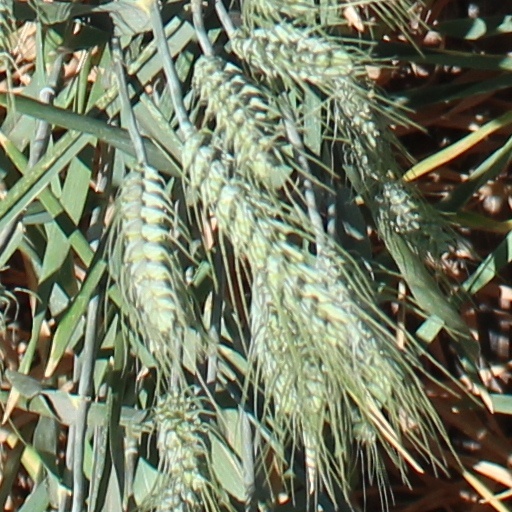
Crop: wheat